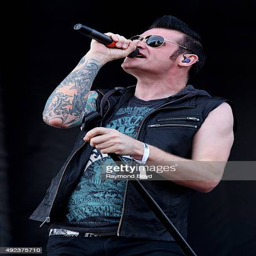
person performs during the festival